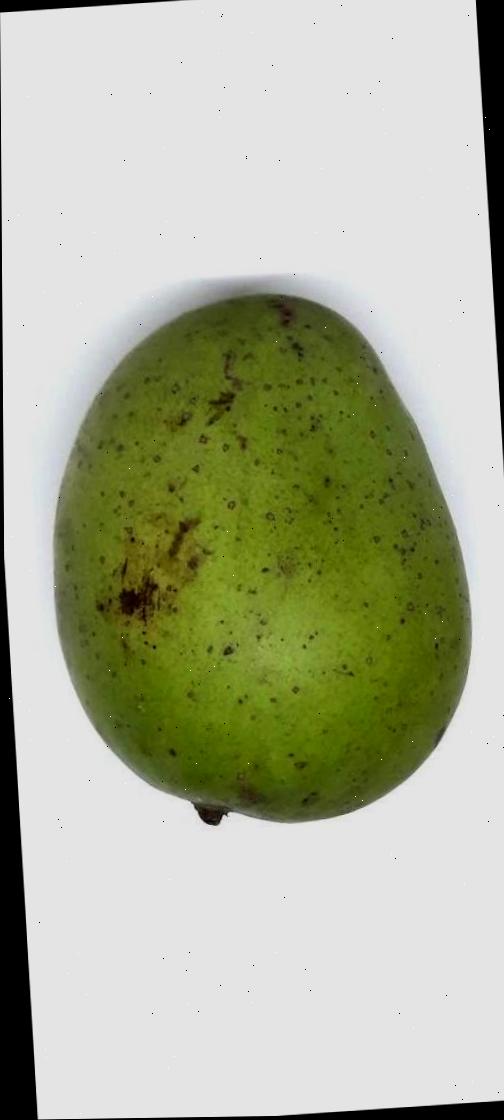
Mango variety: Langra